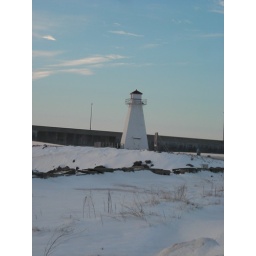
This light house is right near the confederation bridge. I think it was much more pivital before the bridge was built.